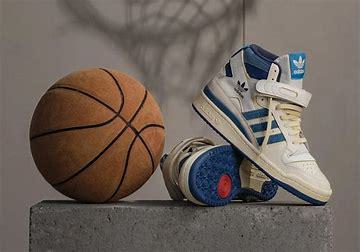
Brand: Adidas
Model: Forum 84